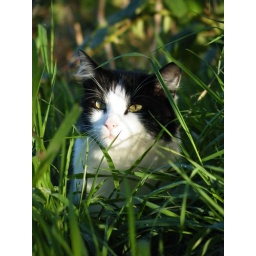
Just a random cat sitting in the grass but couldn't resist a shot!